Magdalene Tour

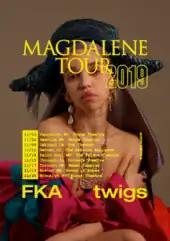
Official poster for Magdalene Tour, showing the nine dates of Leg 4 – North America

Magdalene Tour (stylised in all caps) is the second concert tour by English singer and songwriter FKA twigs. It promoted her second studio album "Magdalene" (2019), and began at the Palace Theater in Los Angeles, on May 7, 2019.